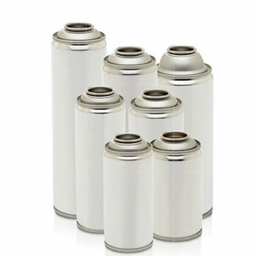
Label: metal